Zrenjanin

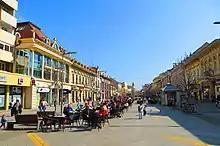
Main street

During the 18th century it developed into thriving economic and cultural centre, but the great fire destroyed a large portion of the town in 1807. The town was soon rebuilt. The fire came from the brewery, on 30 August 1807. After the fire a new regulation of streets had been done, houses had been built from stronger materials, roads had been rebuilt. The river traffic was especially intensive. The theatre building with an attractively decorated hall was built in 1839. In 1846 the Grammar School was opened and in 1847 the first printing shop.